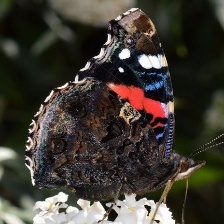
Species: RED ADMIRAL
Butterfly family (ImageNet category): admiral